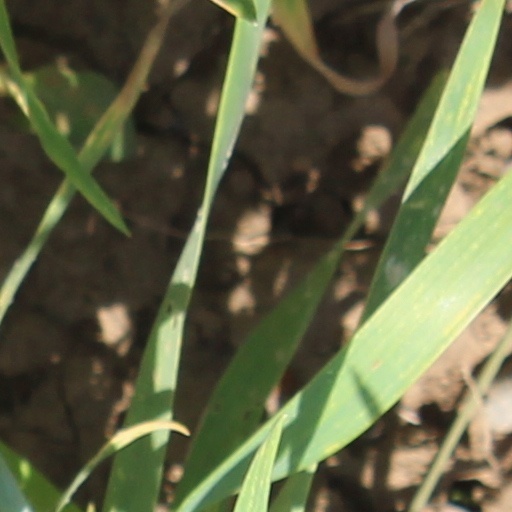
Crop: wheat